Disability in Australia

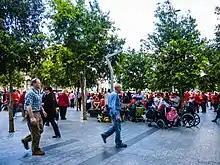
Protests in aid of a National Disability Insurance Scheme.

In 2009, there were 2.6 million carers who provided assistance to those who needed help because of disability or old age. Just under one third of these (29%) were primary carers; that is, people who provided the majority of the informal help needed by a person with a disability or aged 60 years and over. Over two-thirds of primary carers (68%) were women. Thirteen percent of women were involved in a caring role, compared with 11% of men. The gender difference among carers was most pronounced for those aged 45 to 54 years, 16% of men and 23% of women in this age group provided care for a person with a disability or aged 60 years and over.